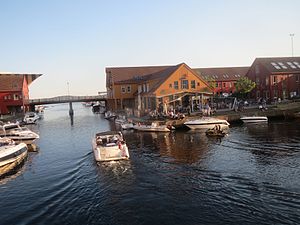
Fiskebrygga
Gravanekanalen
Fiskebrygga er et byområde i Kristiansand som ligger mellem Kvadraturen og Lagmannsholmen. Fiskemarkedet på Fiskebrygga er en af byens turistattraktioner, og her sælges alle sorter norsk fisk og skaldyr, også levende. Der er mange restauranter på begge sider af Gravanekanalen som adskiller Kvadraturen fra Odderøya. Kirkens Bymisjon har sit Bryggekapell, kafé og cykelværkstedet «Pedalen» på Fiskebrygga.